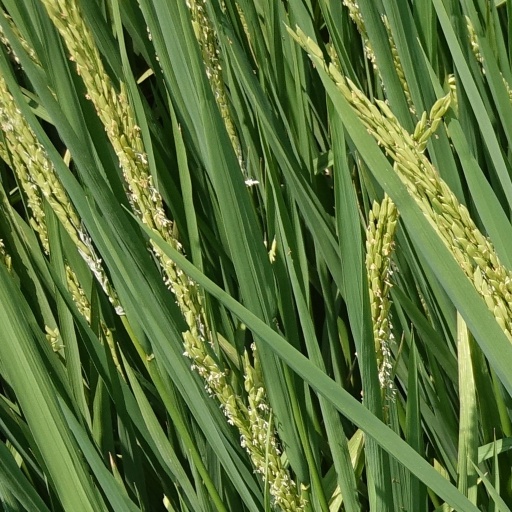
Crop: rice